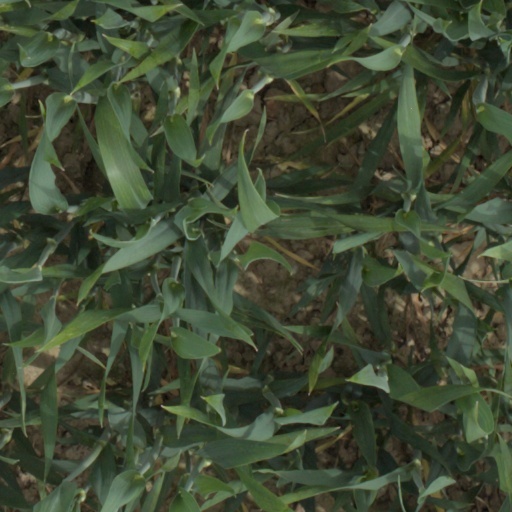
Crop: wheat